Young Humanists International

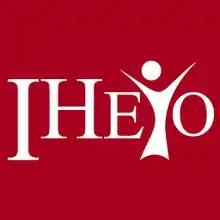
IHEYO logo, 2002–2019

Young Humanists International was formally established as the International Humanist and Ethical Youth Organisation (IHEYO) in 2003, but it was not completely a 21st-century construct. The first version of the organisation was launched in 1966, and lasted around ten years. In the 1980s, it was again revived for a similar period of time. But it was not until 2001, when Humanists International (then known as the International Humanist and Ethical Union) started an internship programme that the idea of re-establishing an international humanist youth network was revived in a lasting way. IHEYO was renamed Young Humanists International on 15 February 2019.